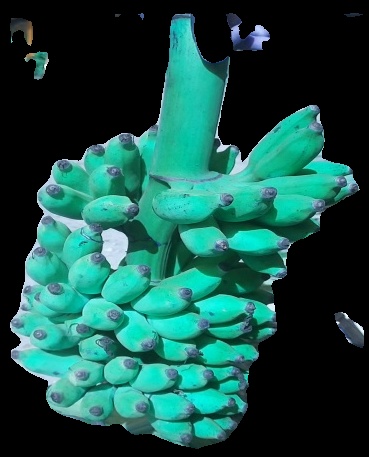
Variety: elakki-bale
Grade: grade3